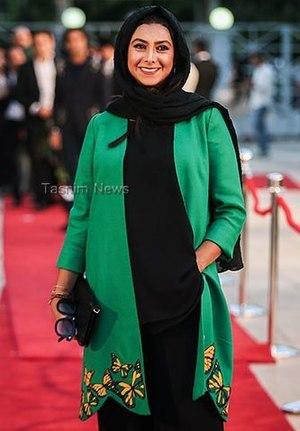
Azadeh Samadi, née le 7 janvier 1979 à Lahijan, est une actrice iranienne du théâtre, et de la télévision. Elle est mariée à Houman Seyyedi, acteur et réalisateur iranien.